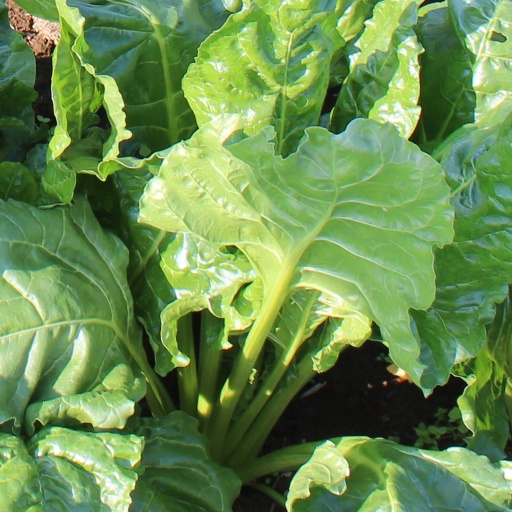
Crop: sugar beet